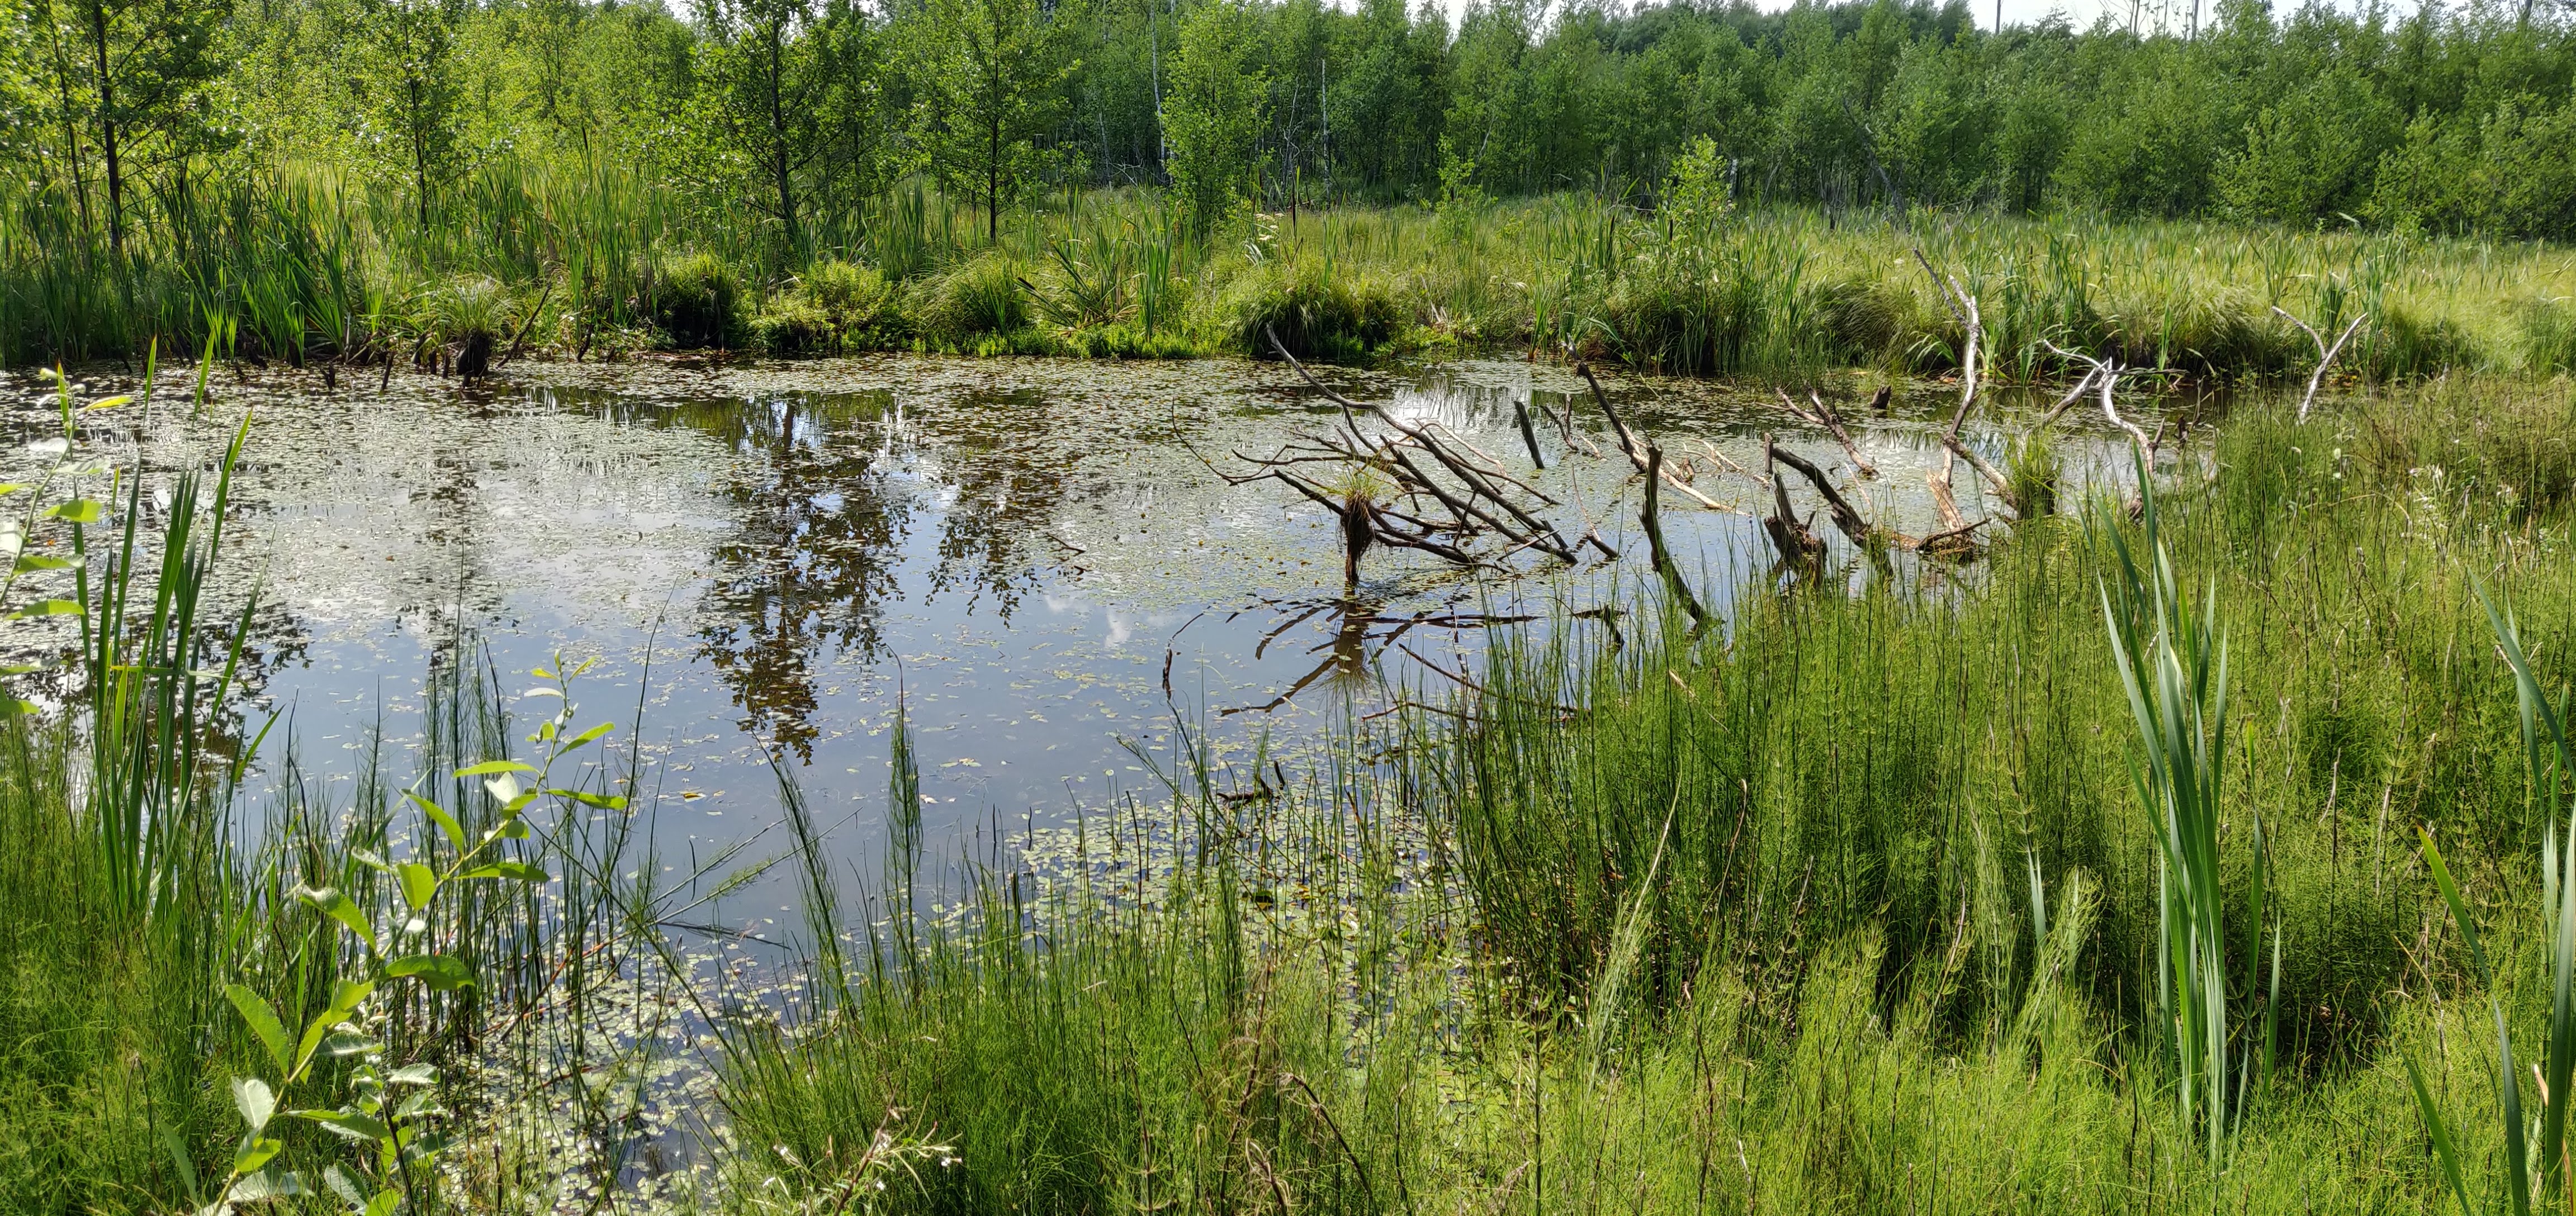
swamp, lithuania, wetland, water, plants, wild, nature, summer, plant, birch, tree, forest, beautiful, natural landscape, Freshwater marsh, marsh, natural environment, nature reserve, vegetation, fen, bank, bog, pond, riparian zone, salt marsh, tidal marsh, biome, riparian forest, grass, plant community, grass family, water resources, floodplain, watercourse, wildlife, grassland, phragmites, river, lake, lacustrine plain, landscape, prairie, bayou, fish pond, meadow, fluvial landforms of streams, sedge family